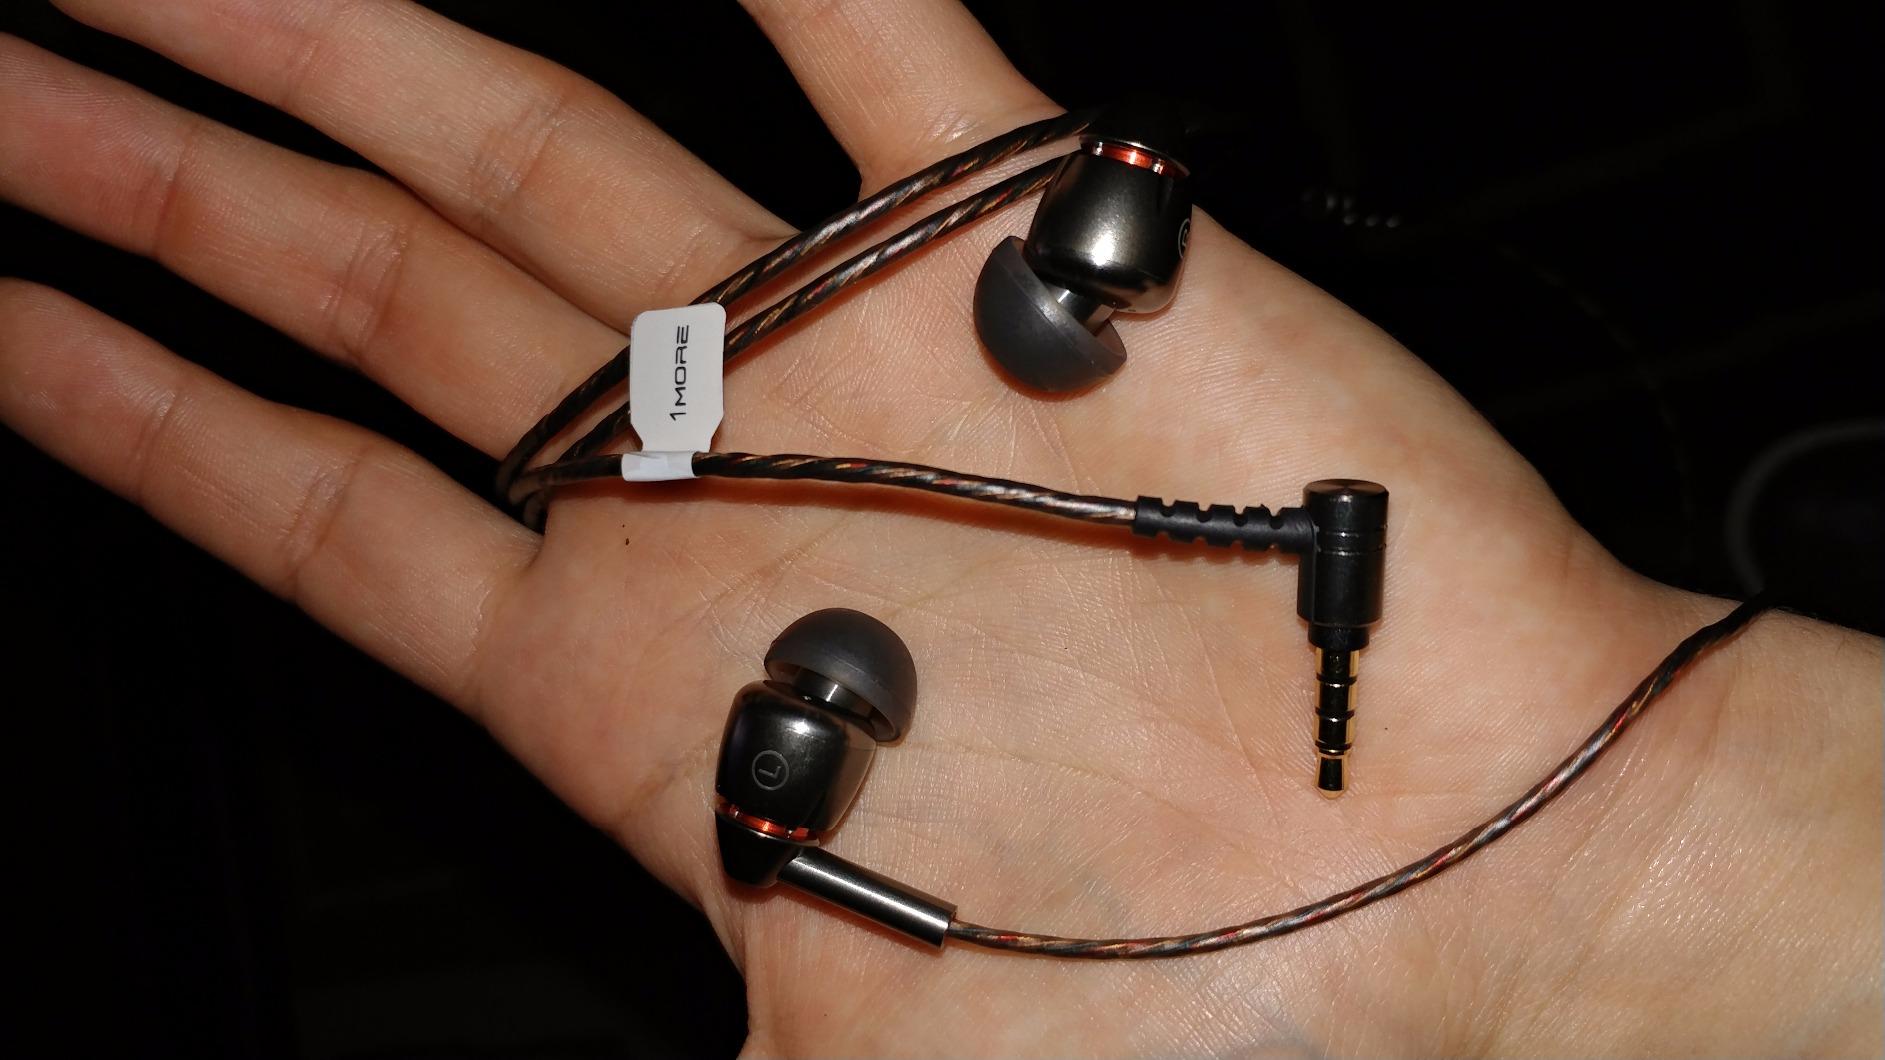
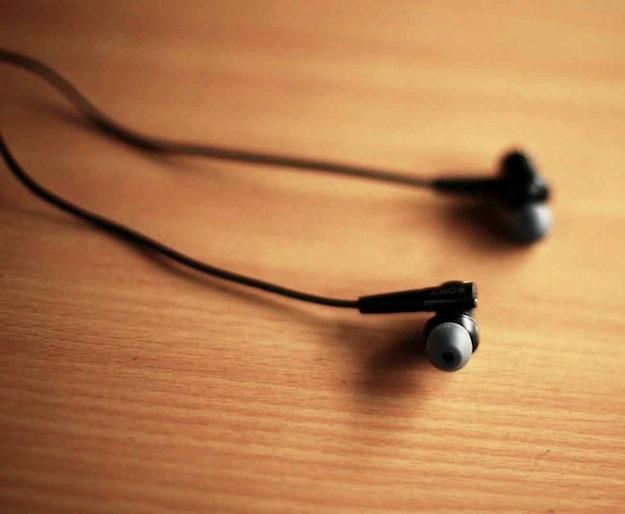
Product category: headphones
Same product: no